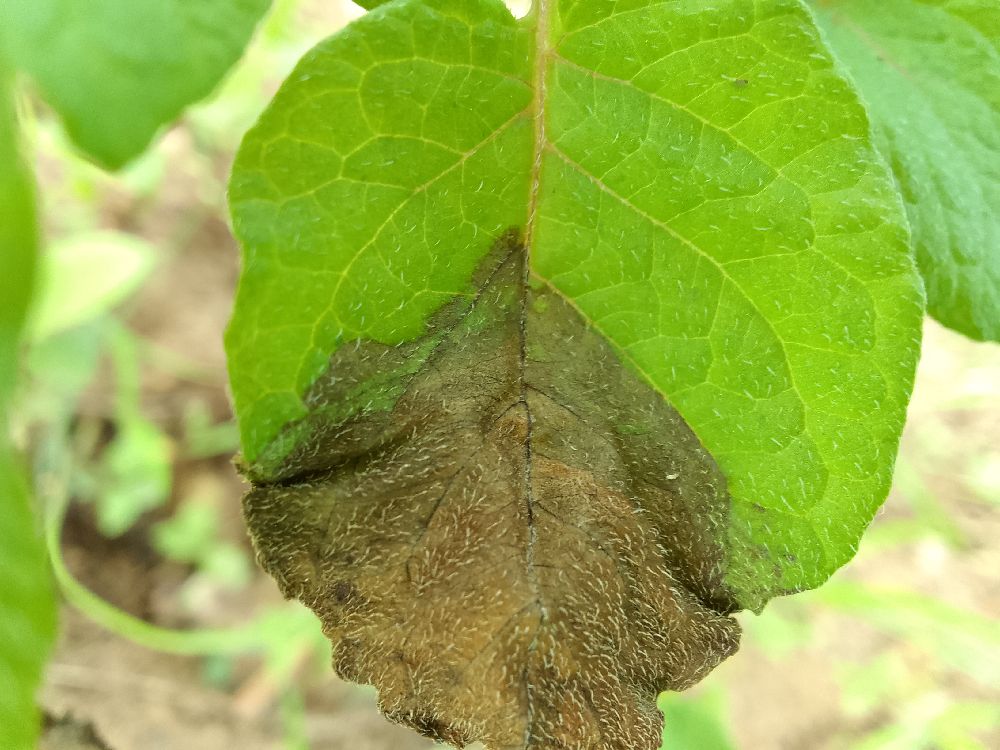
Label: Late blight